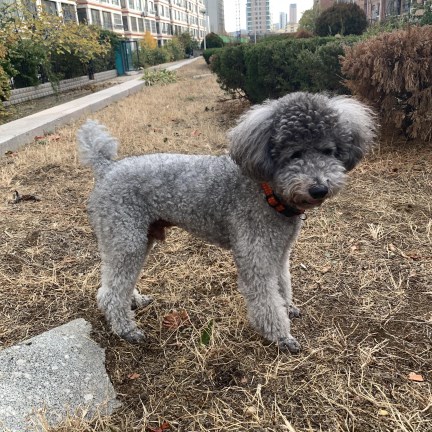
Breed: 7449-n000128-teddy